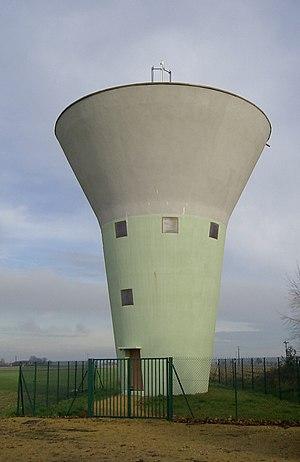
Le château d’eau de Lixing-lès-Saint-Avold
Lixing-lès-Saint-Avold est une commune française située dans le département de la Moselle et le bassin de vie de la Moselle-est, en région Grand Est.